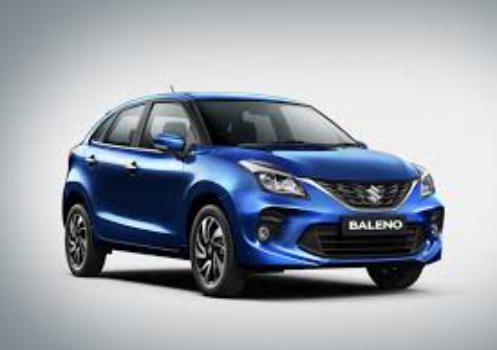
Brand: BALENO
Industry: Clothes